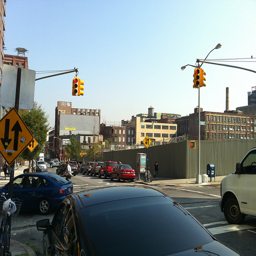
Car sitting at a red light at a mildly busy intersection
A busy intersection in the heart of the city.
The street view of a busy intersection from standing on the corner.
A view of an intersection in a large city.
A street busy with cars, driving and parked,  and pedestrians.